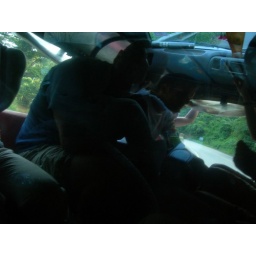
reflection in the truck window